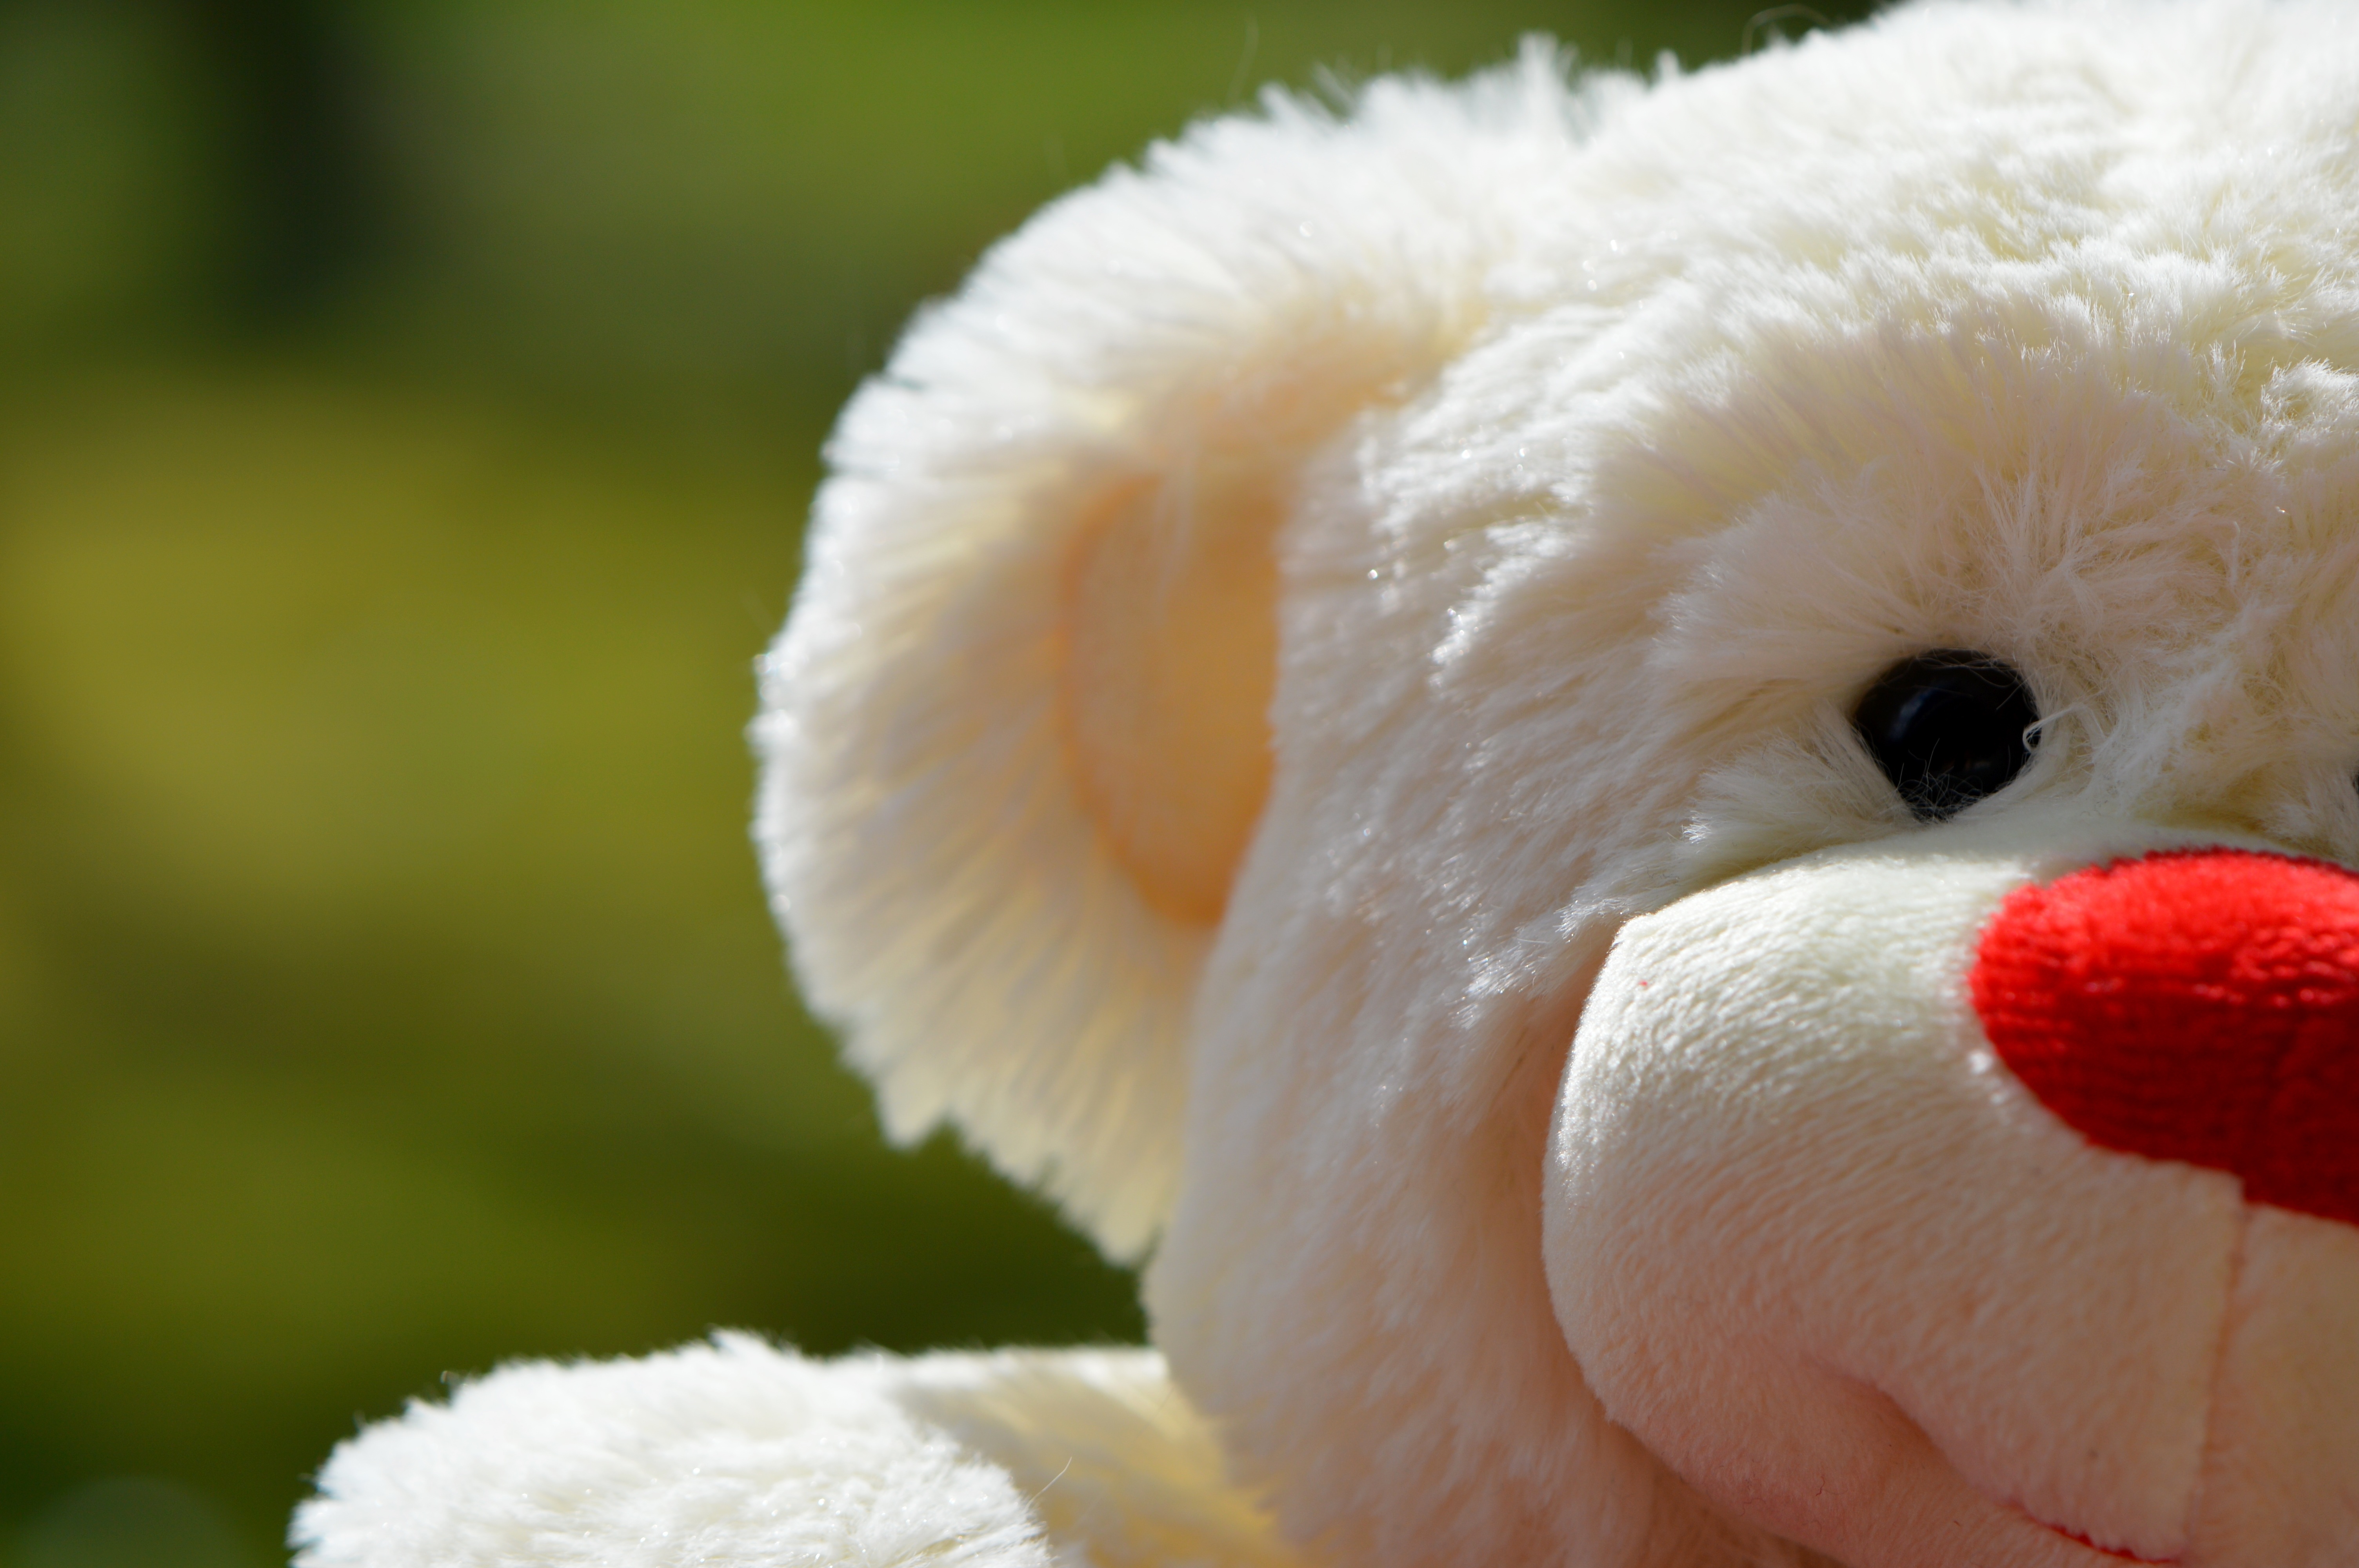
bird, white, sweet, flower, cute, bear, beak, toy, teddy bear, close up, textile, bears, funny, plush, teddy, stuffed toy